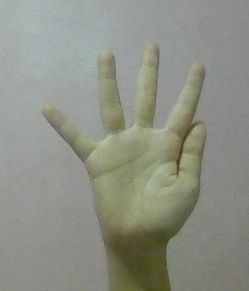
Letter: sheen